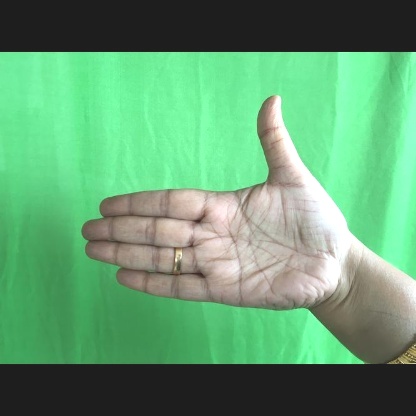
Mudra: Ardhachandran